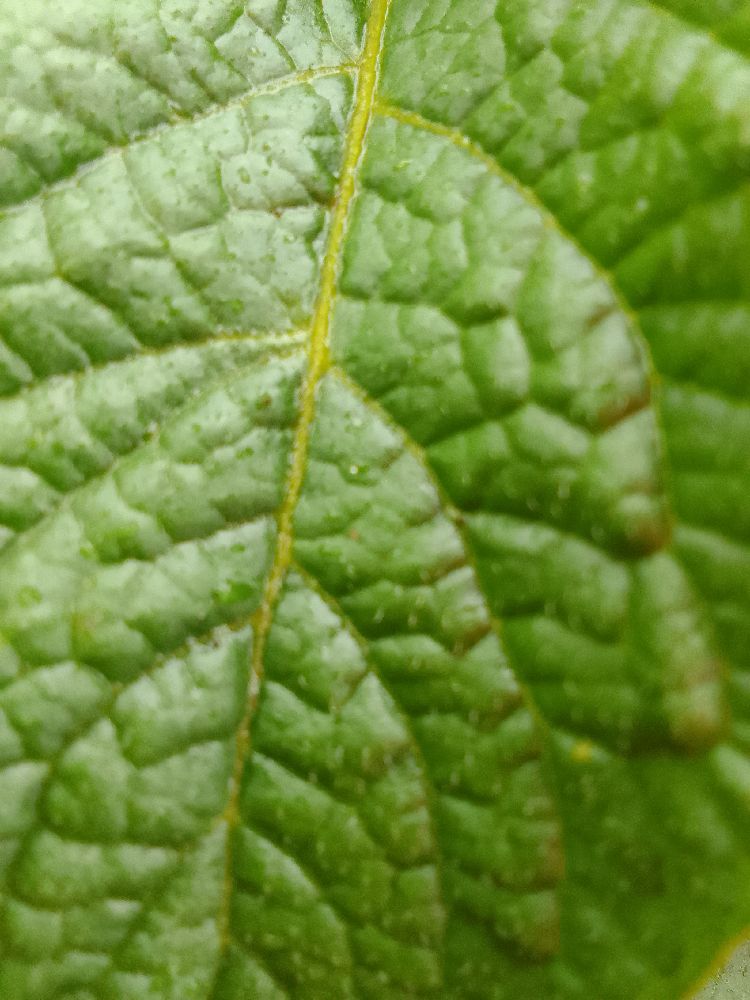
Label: Healthy